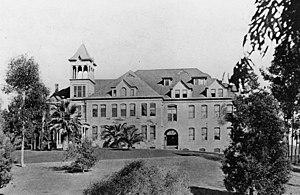
Le Whittier College est un établissement privé d'arts libéraux situé à Whittier aux États-Unis.